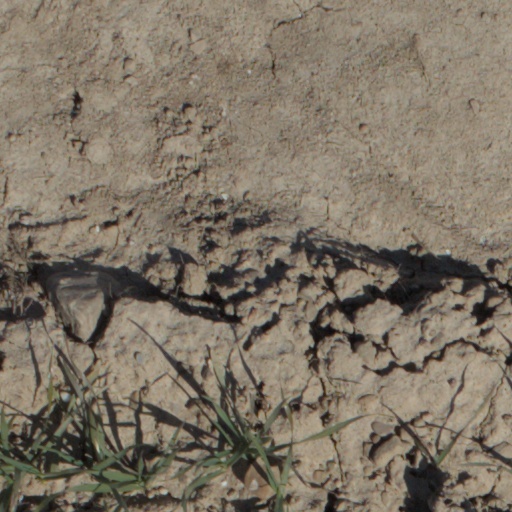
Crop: wheat